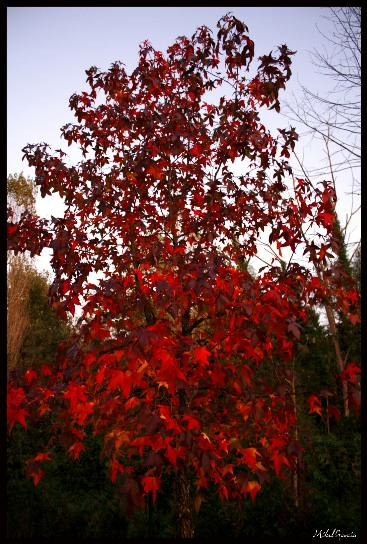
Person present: No